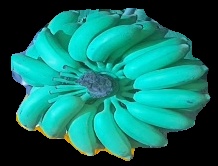
Variety: elakki-bale
Grade: grade2